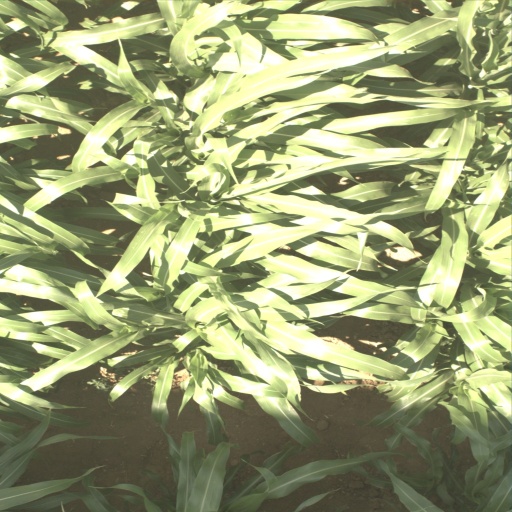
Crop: sorghum